Megateo

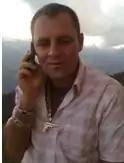
Megato in 2012

Víctor Ramón Navarro Serrano, under the alias of Megateo, (25 January 1976 – 2 October 2015) was a Colombian guerrilla and drug dealer. He belonged to the Popular Liberation Army rebel group.